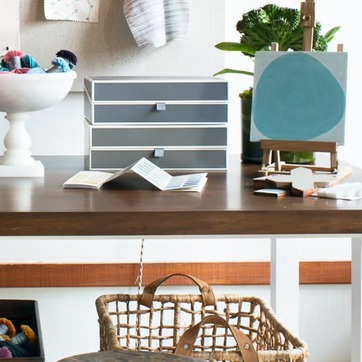
Material: paper